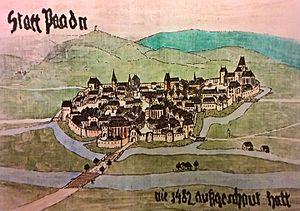
Baden est une ville autrichienne située en Basse-Autriche, à 26 km au sud de Vienne. Elle est le chef-lieu du district de Baden.